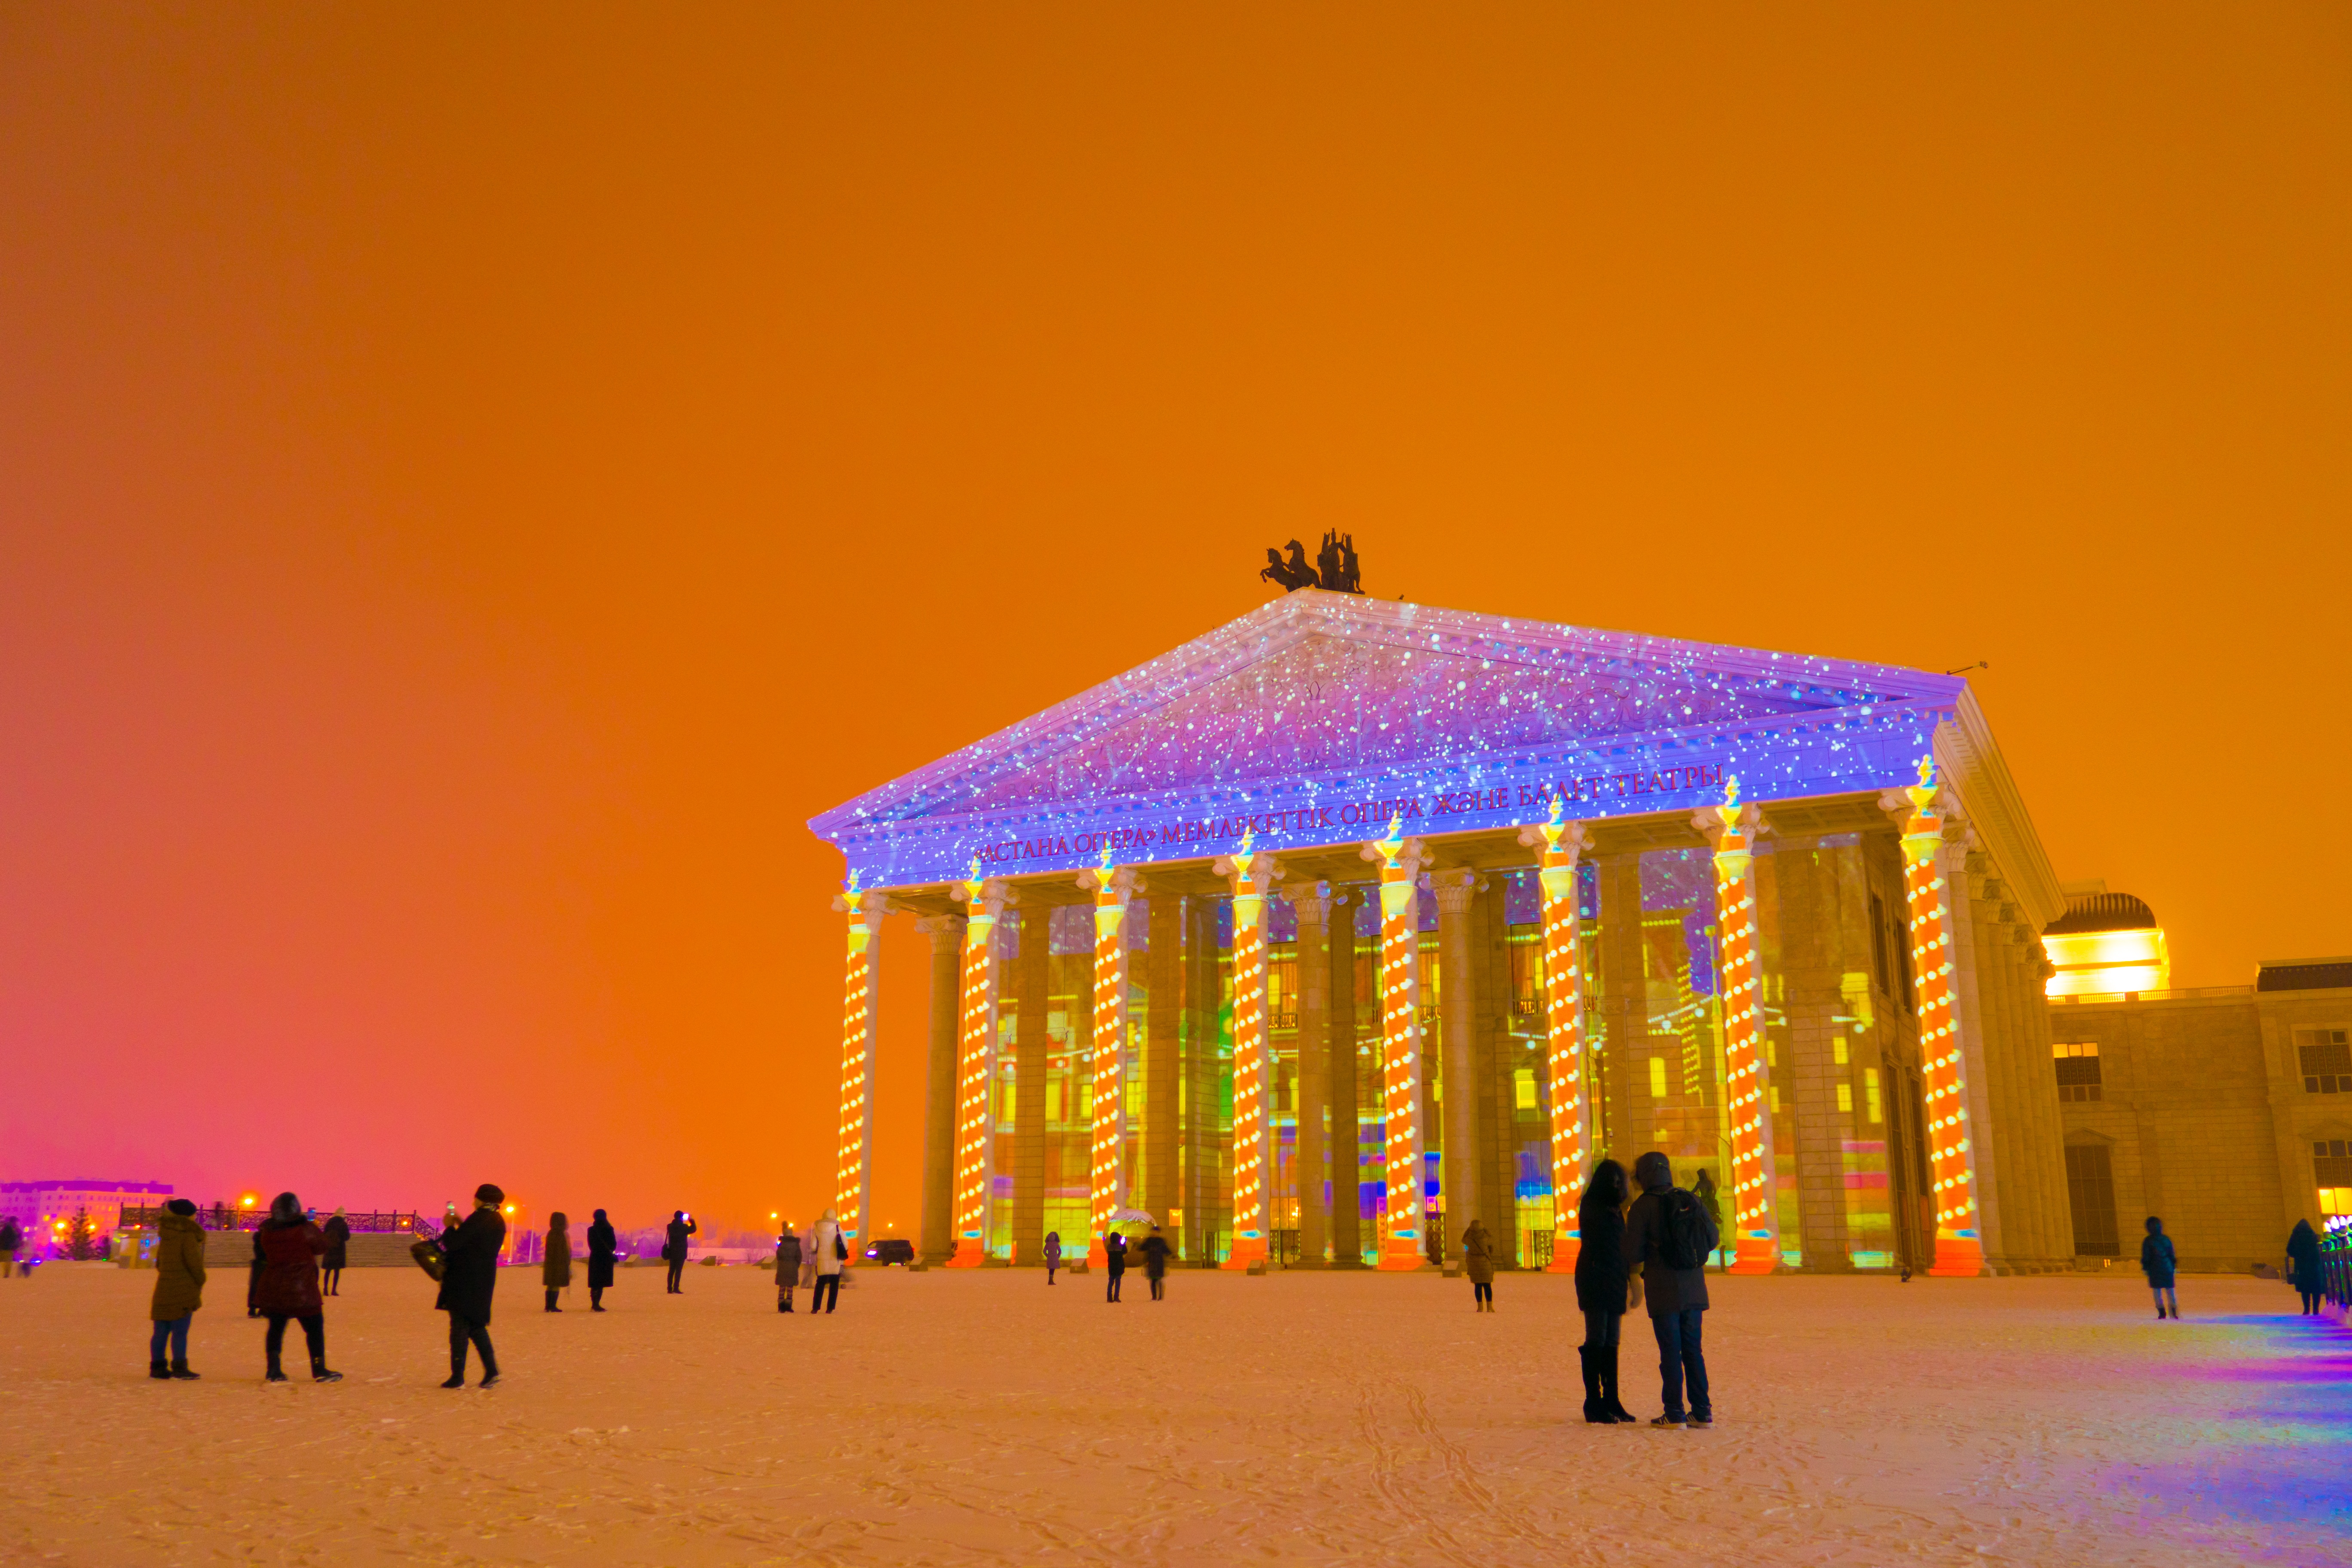
snow, winter, architecture, sky, night, building, color, landmark, capital, theatre, temple, area, january, showplace, kazakhstan, astana, in winter, opera and ballet theatre, 3d show, astana opera